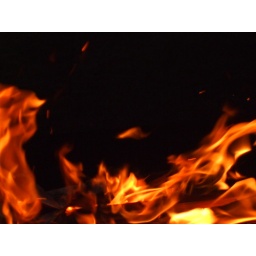
Flames from a shoe box full of wood, taken at night, in my back garden.